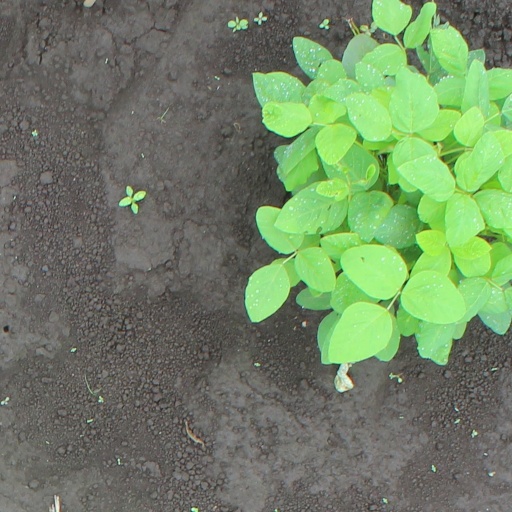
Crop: soybean